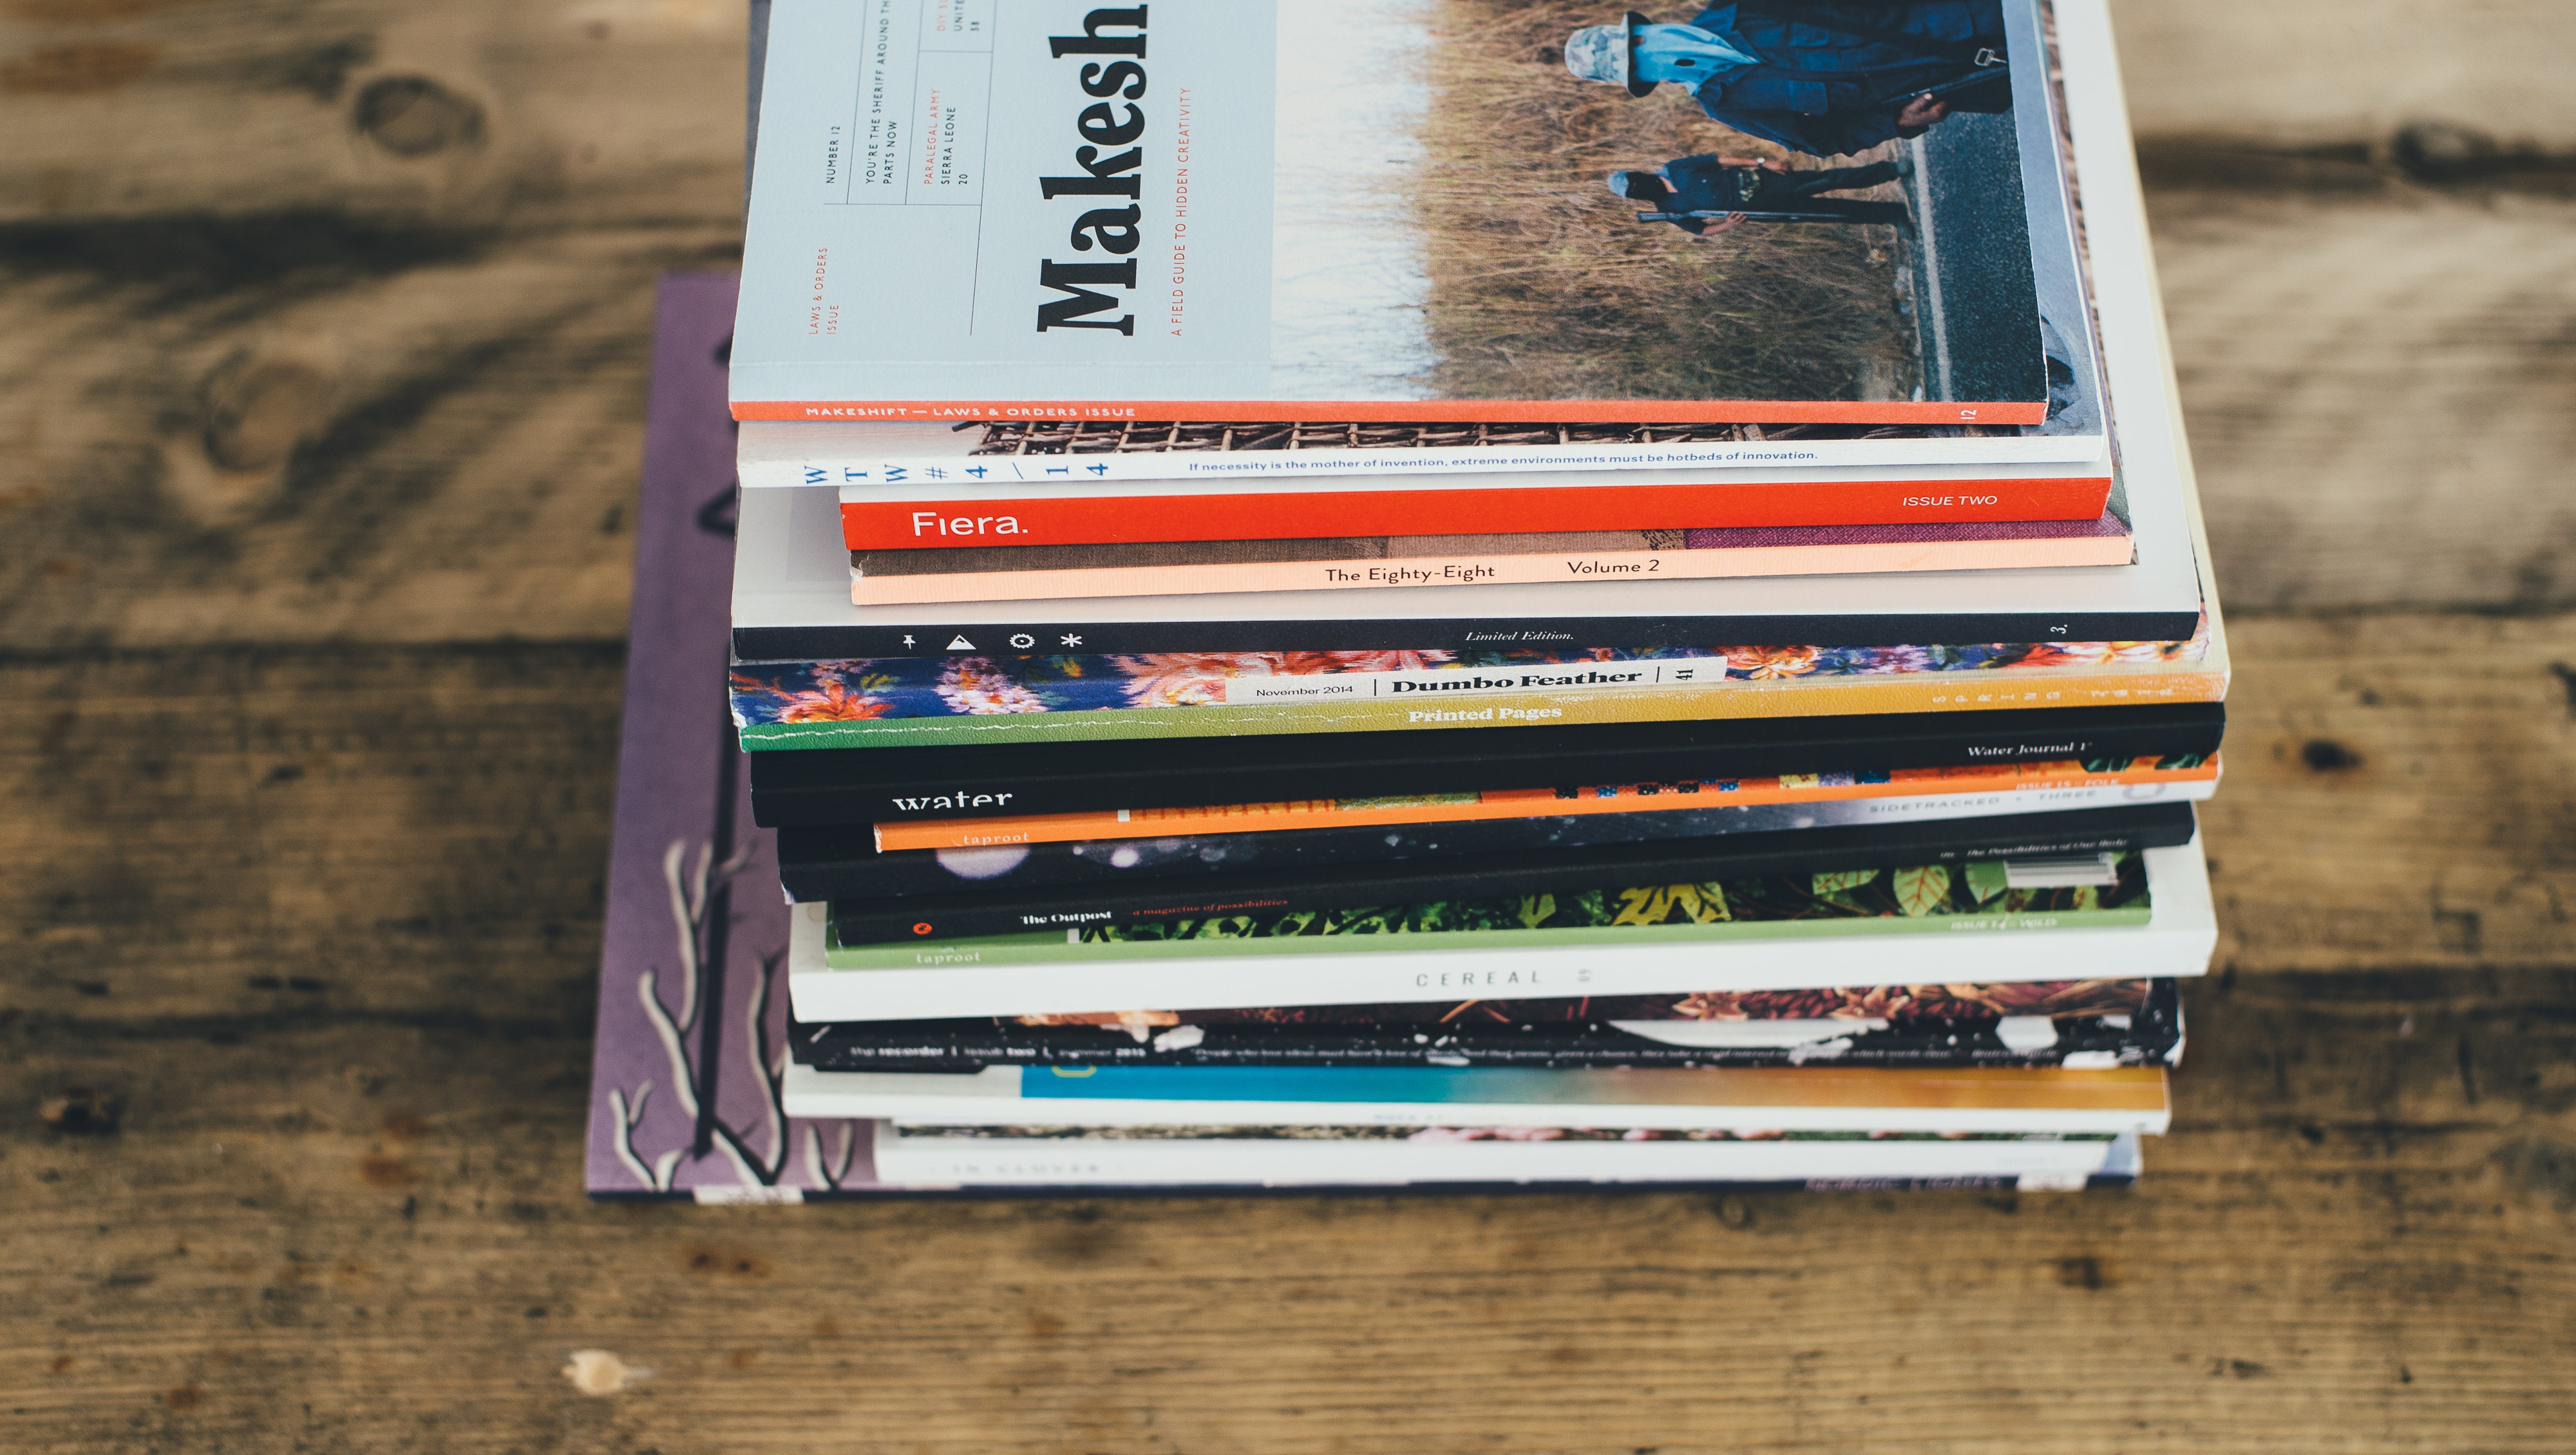
table, book, color, wooden table, art, design, books, stacked, personal computer hardware